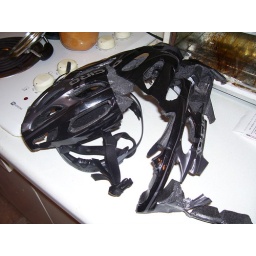
The helmet that Cory was wearing when he was hit by a car while riding his bike